2010s global surveillance disclosures

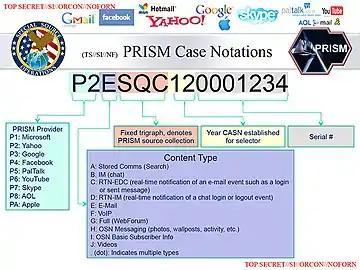
PRISM: a clandestine surveillance program under which the NSA collects user data from companies such as Facebook and Microsoft.

On June 6, 2013, the second media disclosure, the revelation of the PRISM surveillance program (which collects the e-mail, voice, text and video chats of foreigners and an unknown number of Americans from Microsoft, Google, Facebook, Yahoo, Apple and other tech giants), was published simultaneously by "The Guardian" and "The Washington Post".